Iconoscope

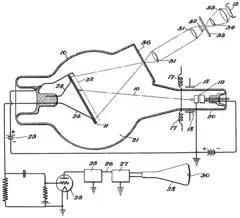
Zworykin's patent diagram of a UV-microscope 1931. The apparatus is similar to the iconoscope. The image entered through the series of lenses at upper right, and hit the photoelectric cells on the image plate at left. The cathode ray at the right swept the image plate, charging it, and the photoelectric cells emitted an electric charge in variance with the amount of light hitting them. The resulting image signal was carried out the left side of the tube and amplified.

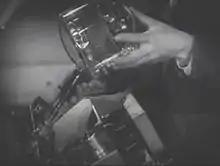
Iconoscope and mosaic from a TV camera, circa 1955.

The main image forming element in the iconoscope was a mica plate with a pattern of photosensitive granules deposited on the front using an electrically insulating glue. The granules were typically made of silver grains covered with caesium or caesium oxide. The back of the mica plate, opposite the granules, was covered with a thin film of silver. The separation between the silver on the back of the plate and the silver in the granules caused them to form individual capacitors, able to store electrical charge. These were typically deposited as small spots, creating pixels. The system as a whole was referred to as a "mosaic".